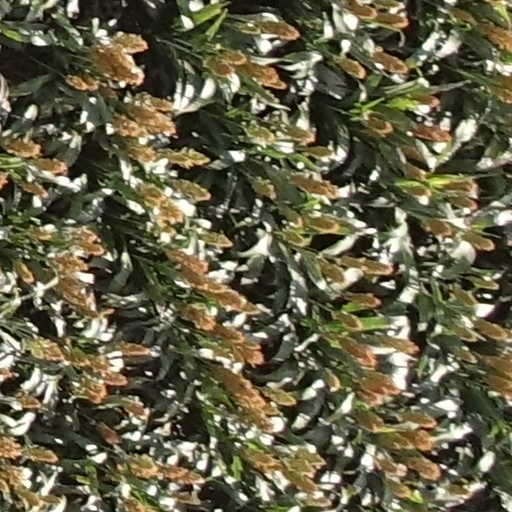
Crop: sorghum